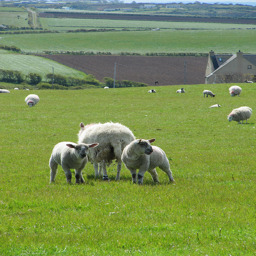
Several sheep are standing and grazing in a grassy field.
several lamb are depicted grazing in a grassy field.
A mom and two smaller sheep in a large green field.
Some very cute sheep in a big grassy field.
Three sheep next to each other at a farm